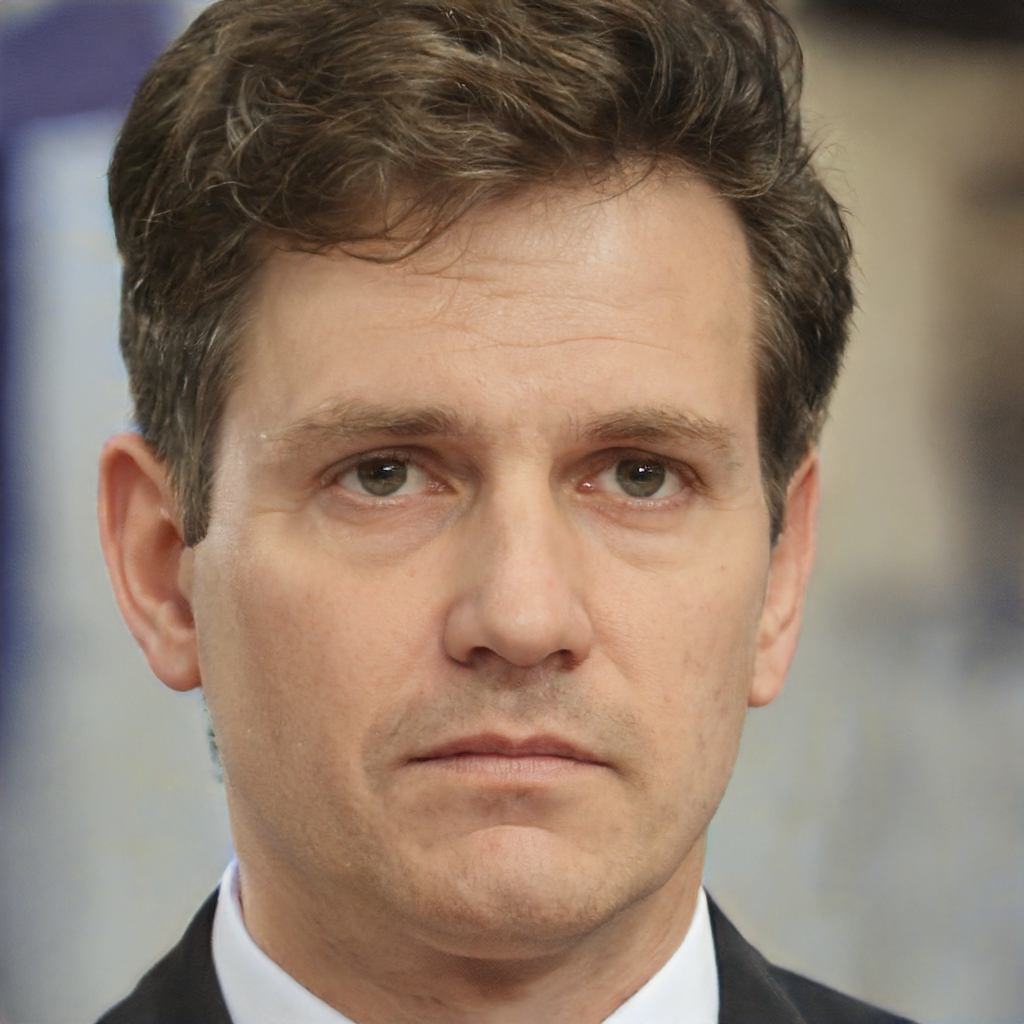
Gender: Male